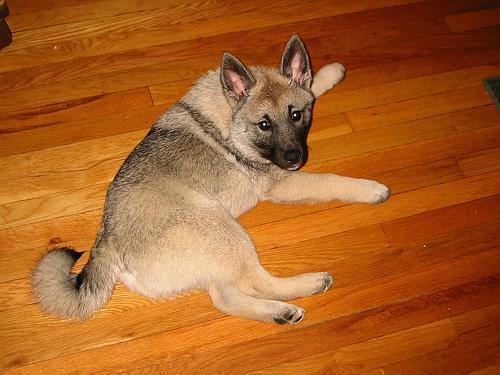
Norwegian_elkhound